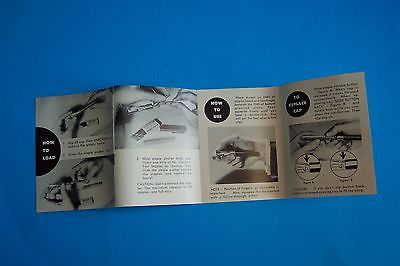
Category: stapler